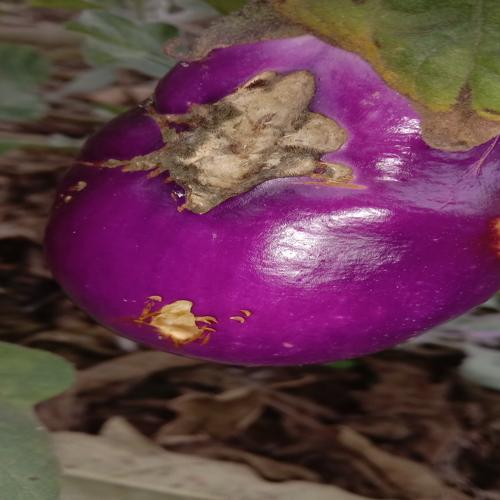
Label: Brinjal Fruit Creaking